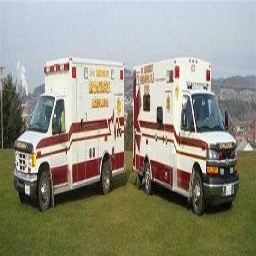
Label: ambulance